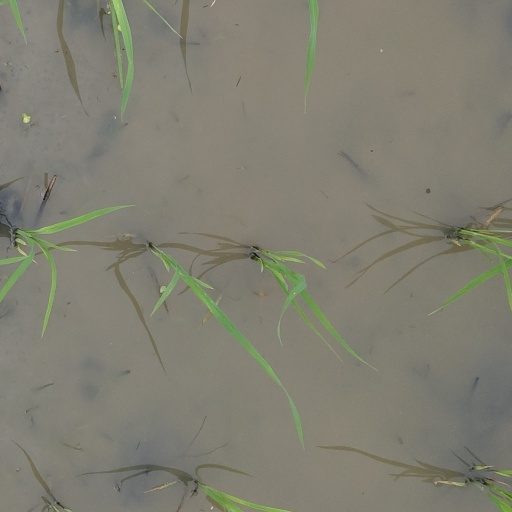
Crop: rice